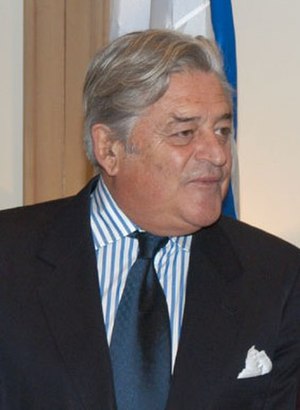
Luis Alberto Lacalle
Luis Alberto Lacalle de Herrera er en uruguayansk politiker og advokat, der fungerede som præsident for Uruguay for Nationalpartiet.